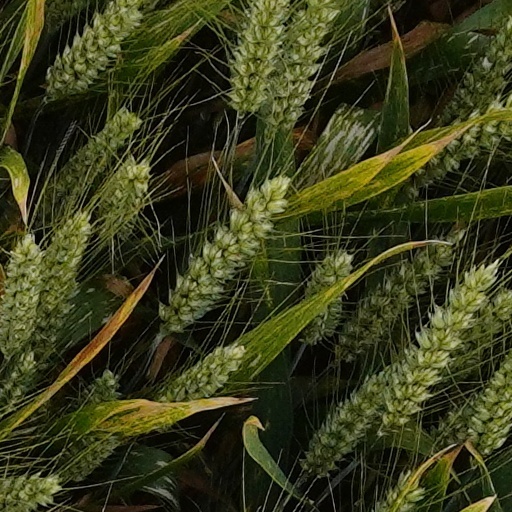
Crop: wheat